Estadio Monumental "U"

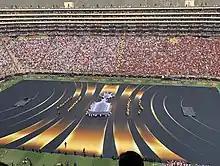
Opening ceremony of the 2019 Copa Libertadores

Between February and March of 2016, the stadium's façade was painted in cream and maroon, and in December, its two training fields were converted from natural grass to artificial turf. On 5 November, 2019, it was chosen as the venue for the first single-match final of the 2019 Copa Libertadores between Club Atlético River Plate of Argentina and Flamengo of Brazil, a match that was played on 23 November 2019 and attended by 78,573 fans. On 31 May 2021, Club Universitario de Deportes unveiled a new statue dedicated to Teodoro Fernández.